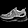
Label: Sneaker